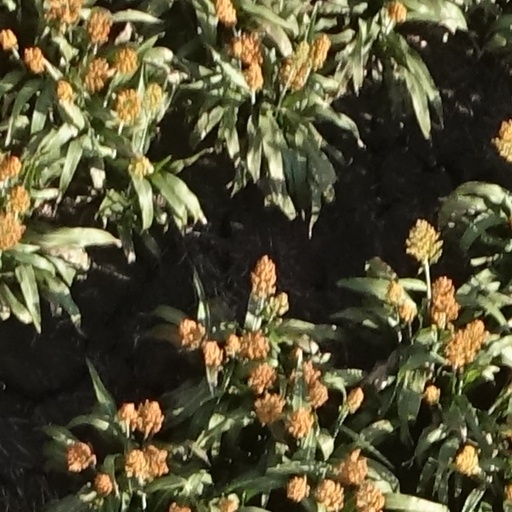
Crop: sorghum